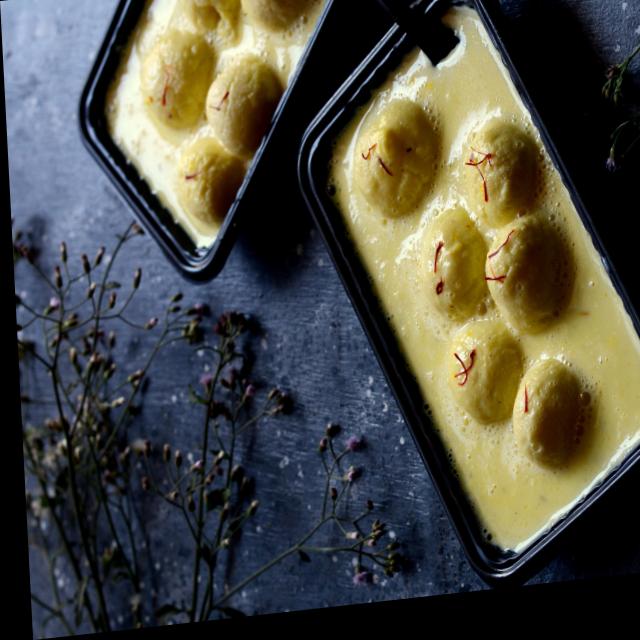
Dish: ras_malai